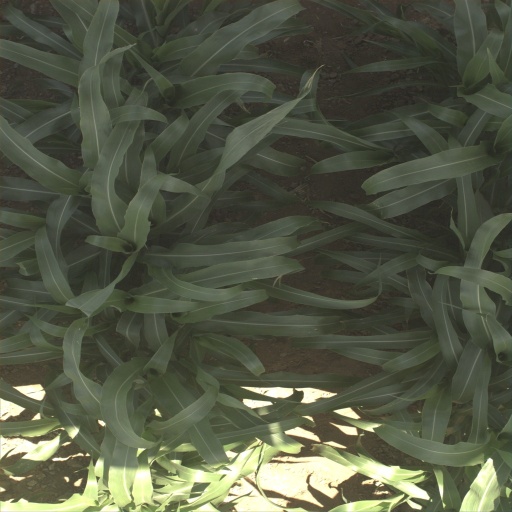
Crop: sorghum